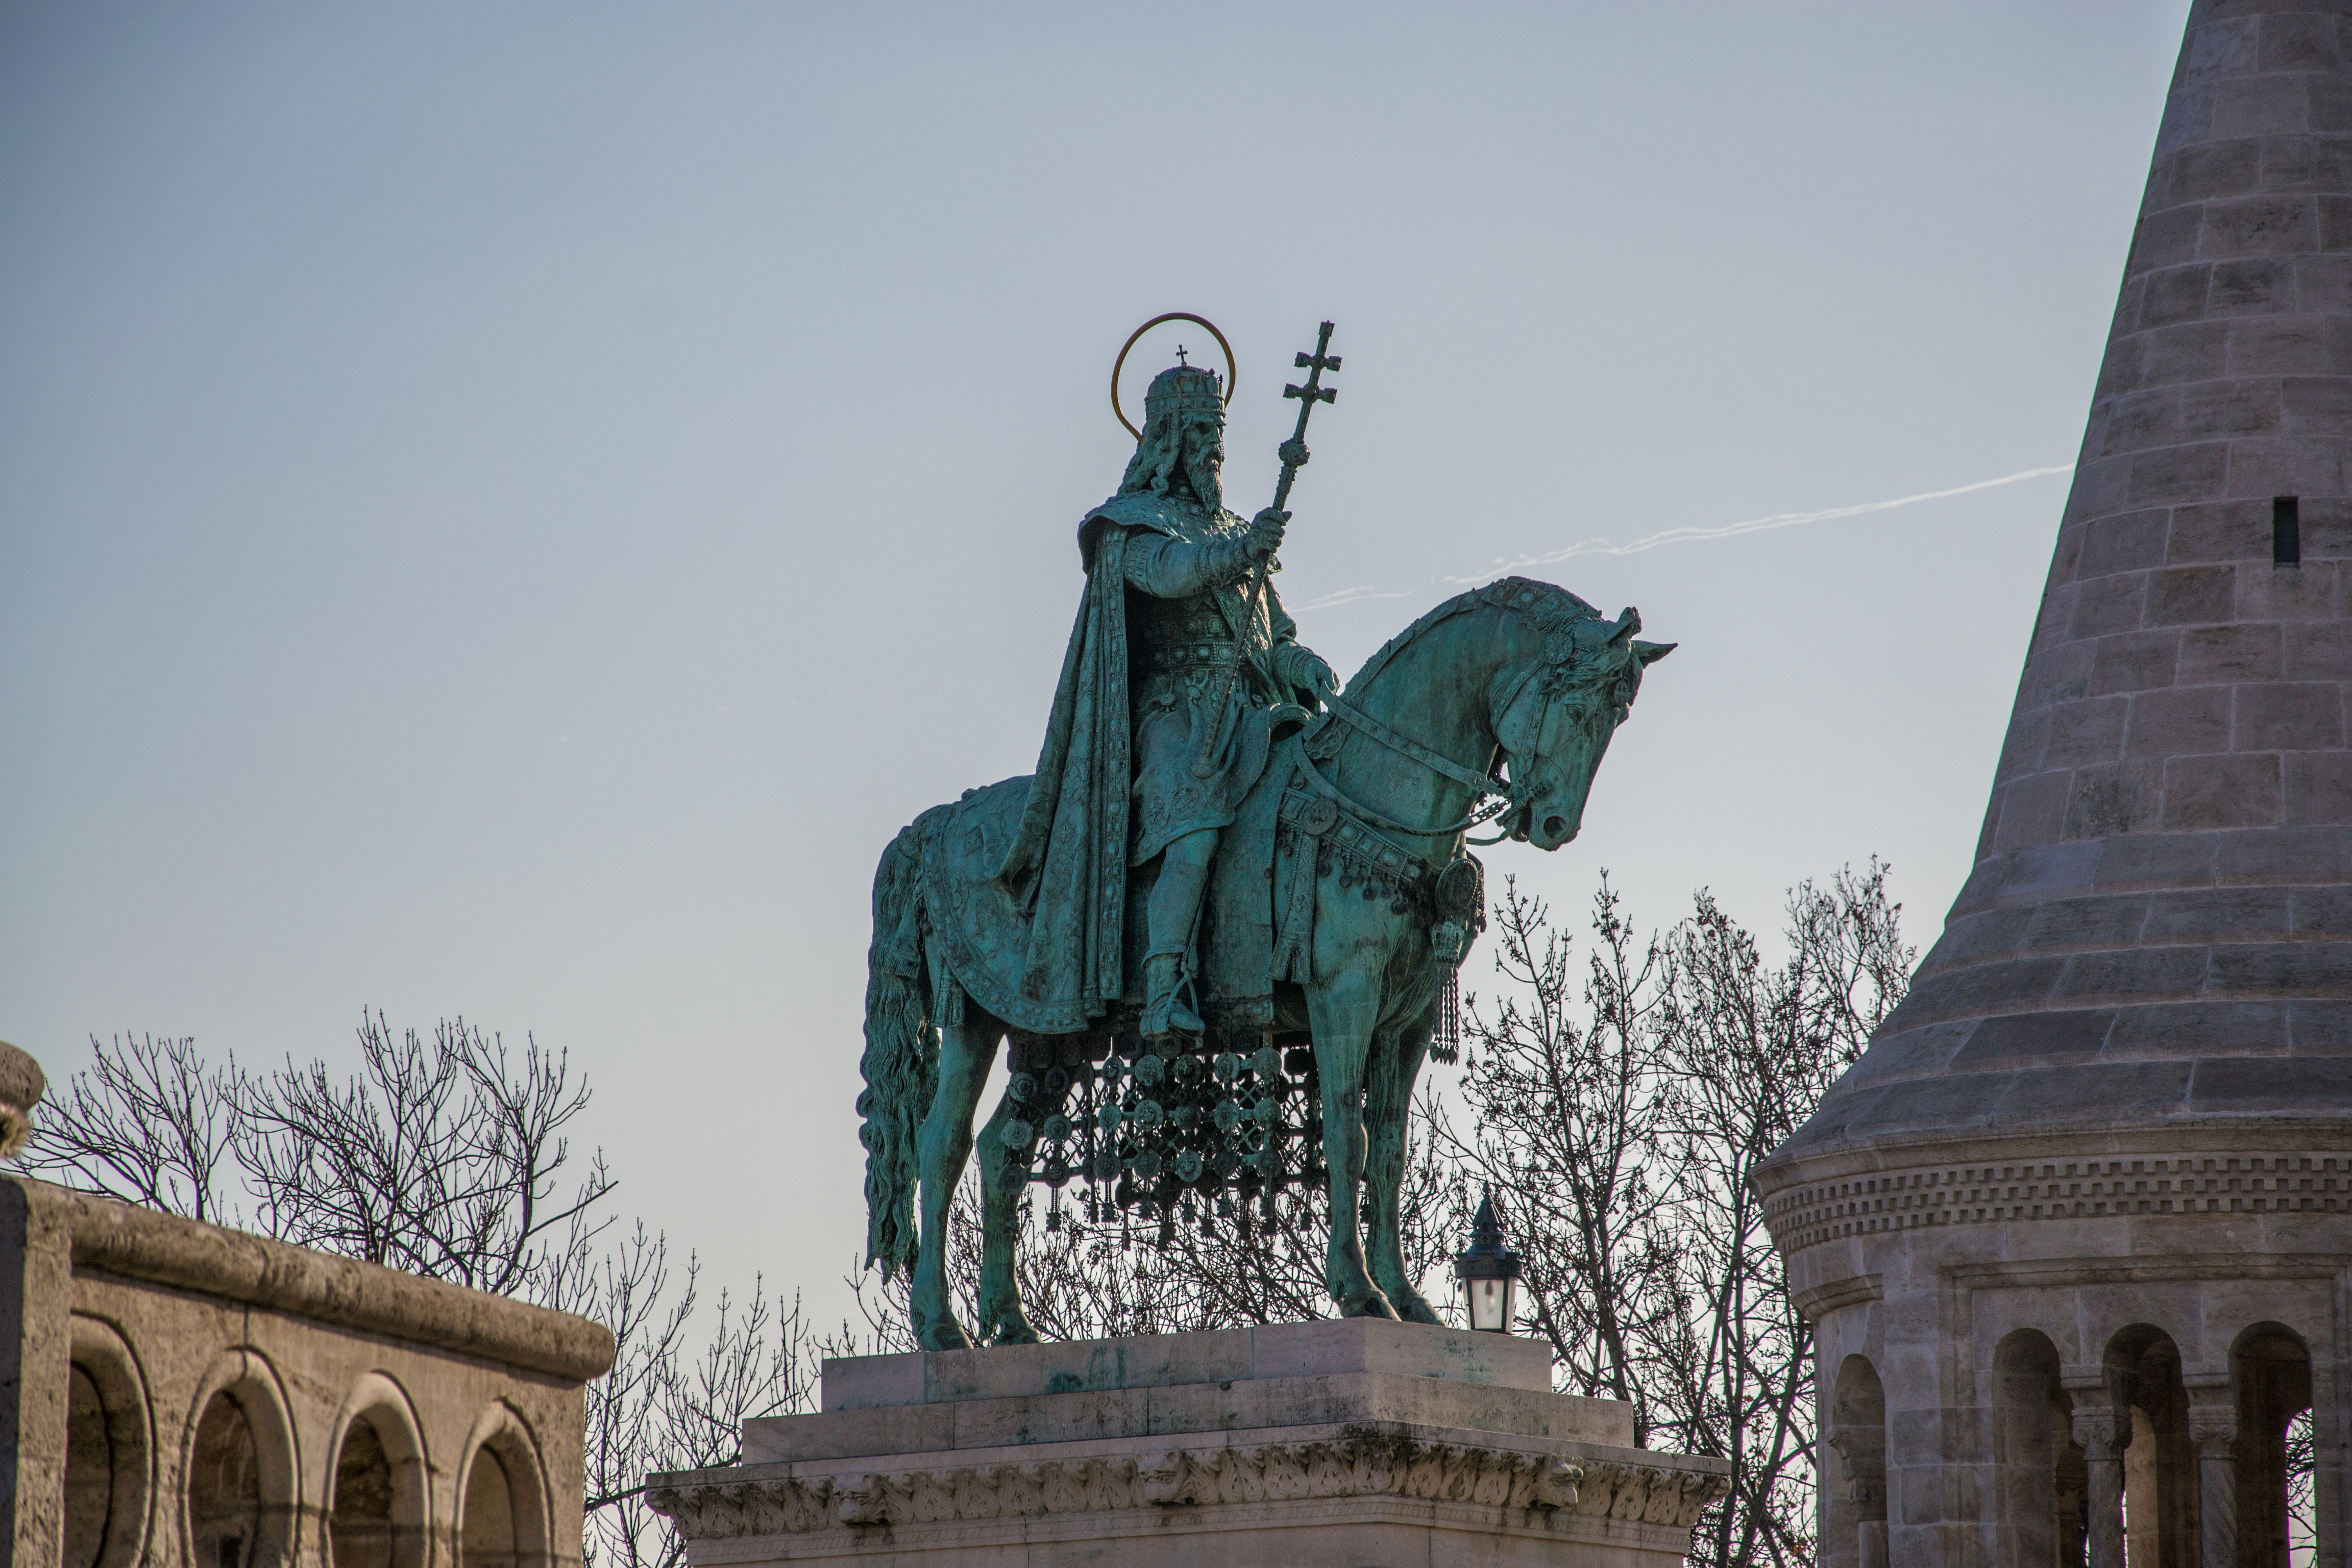
monument, statue, metal, landmark, tourism, sculpture, capital, art, king, figure, temple, budapest, historically, reiter, equestrian statue, ancient history